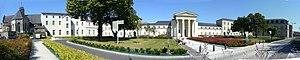
Le Centre hospitalier universitaire de Nantes est un centre hospitalier universitaire français qui emploie plus de 12 529 personnes.
L’hôpital Saint-Jacques est le deuxième plus ancien des sept établissements hospitaliers gérés par le centre hospitalier universitaire de la ville de Nantes, en France, sur le territoire de laquelle il est implanté. Il se situe le long de la rive gauche de la Loire, dans le quartier Nantes Sud.